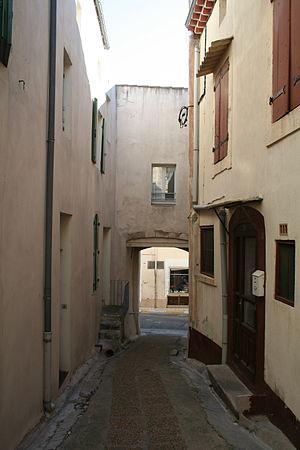
Puisserguier (Hérault) - passage.